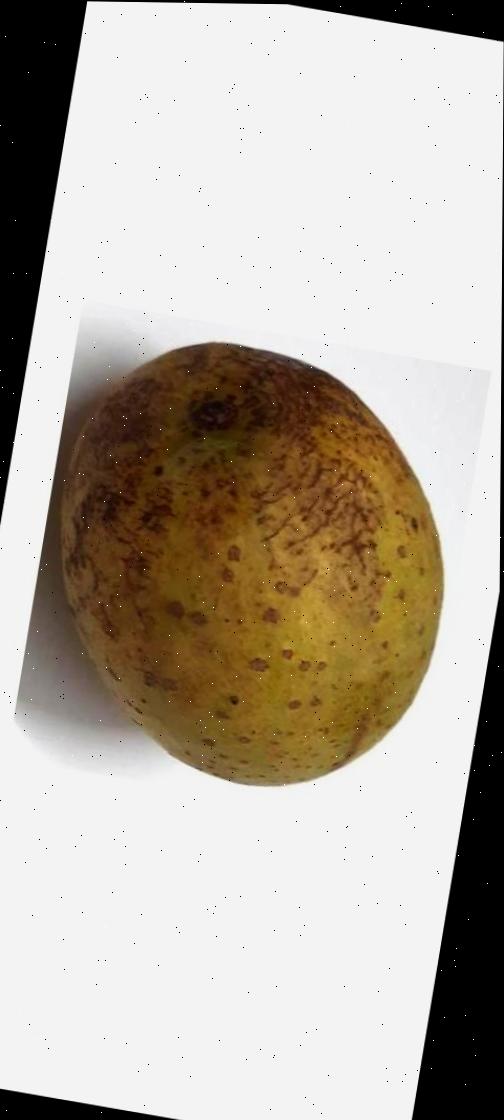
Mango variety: Gourmoti